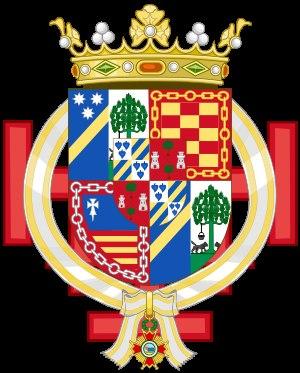
Cristóbal Martínez-Bordiú y Ortega, 10ᵉ marquis de Villaverde est un chirurgien espagnol.